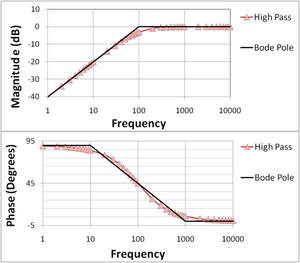
Un diagramme de Bode est un moyen de représenter le comportement fréquentiel d'un système. Il permet une résolution graphique simplifiée, en particulier pour l'étude de la fonction de transfert d'un système asservi.
Un filtre passe-haut est un filtre qui laisse passer les hautes fréquences et qui atténue les basses fréquences, c'est-à-dire les fréquences inférieures à la fréquence de coupure. Il pourrait également être appelé filtre coupe-bas. Le filtre passe-haut est l'inverse du filtre passe-bas et ces deux filtres combinés forment un filtre passe-bande.